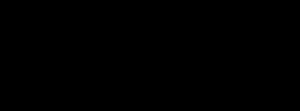
Donald Ervin Knuth, né le 10 janvier 1938 à Milwaukee au Wisconsin, est un informaticien et mathématicien américain de renom, professeur émérite en informatique à l'université Stanford. Il est un des pionniers de l'algorithmique et a fait de nombreuses contributions dans plusieurs branches de l'informatique théorique.